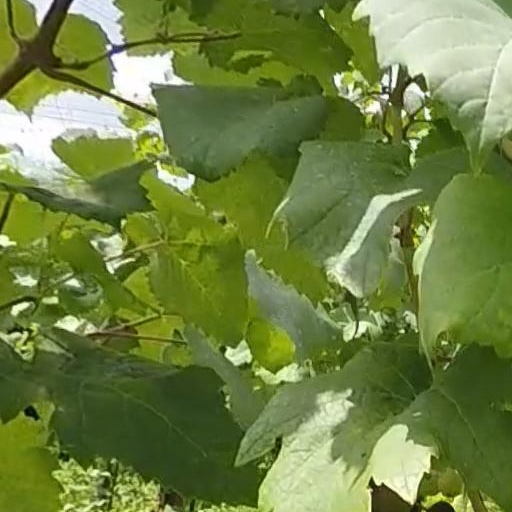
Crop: grape